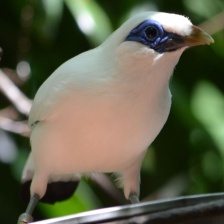
Species: BALI STARLING
Scientific name: LEUCOPSAR ROTHSCHILDI